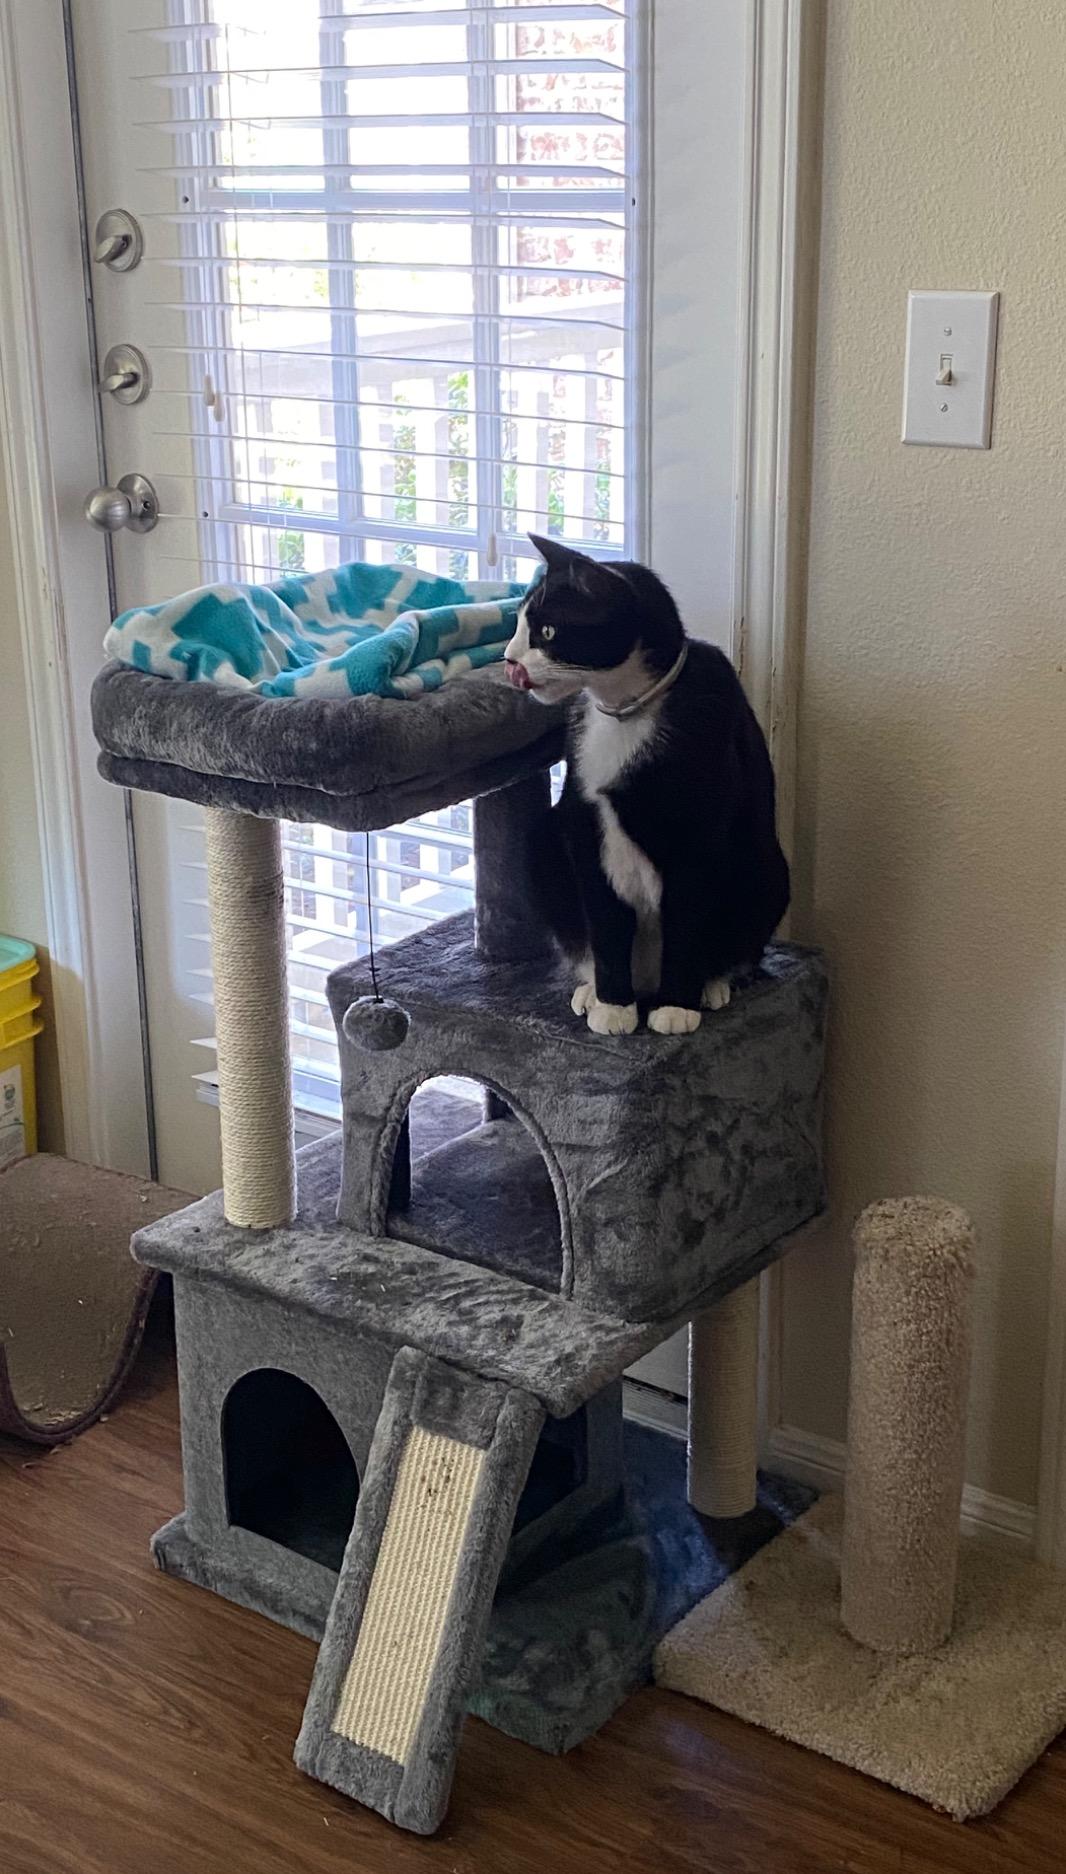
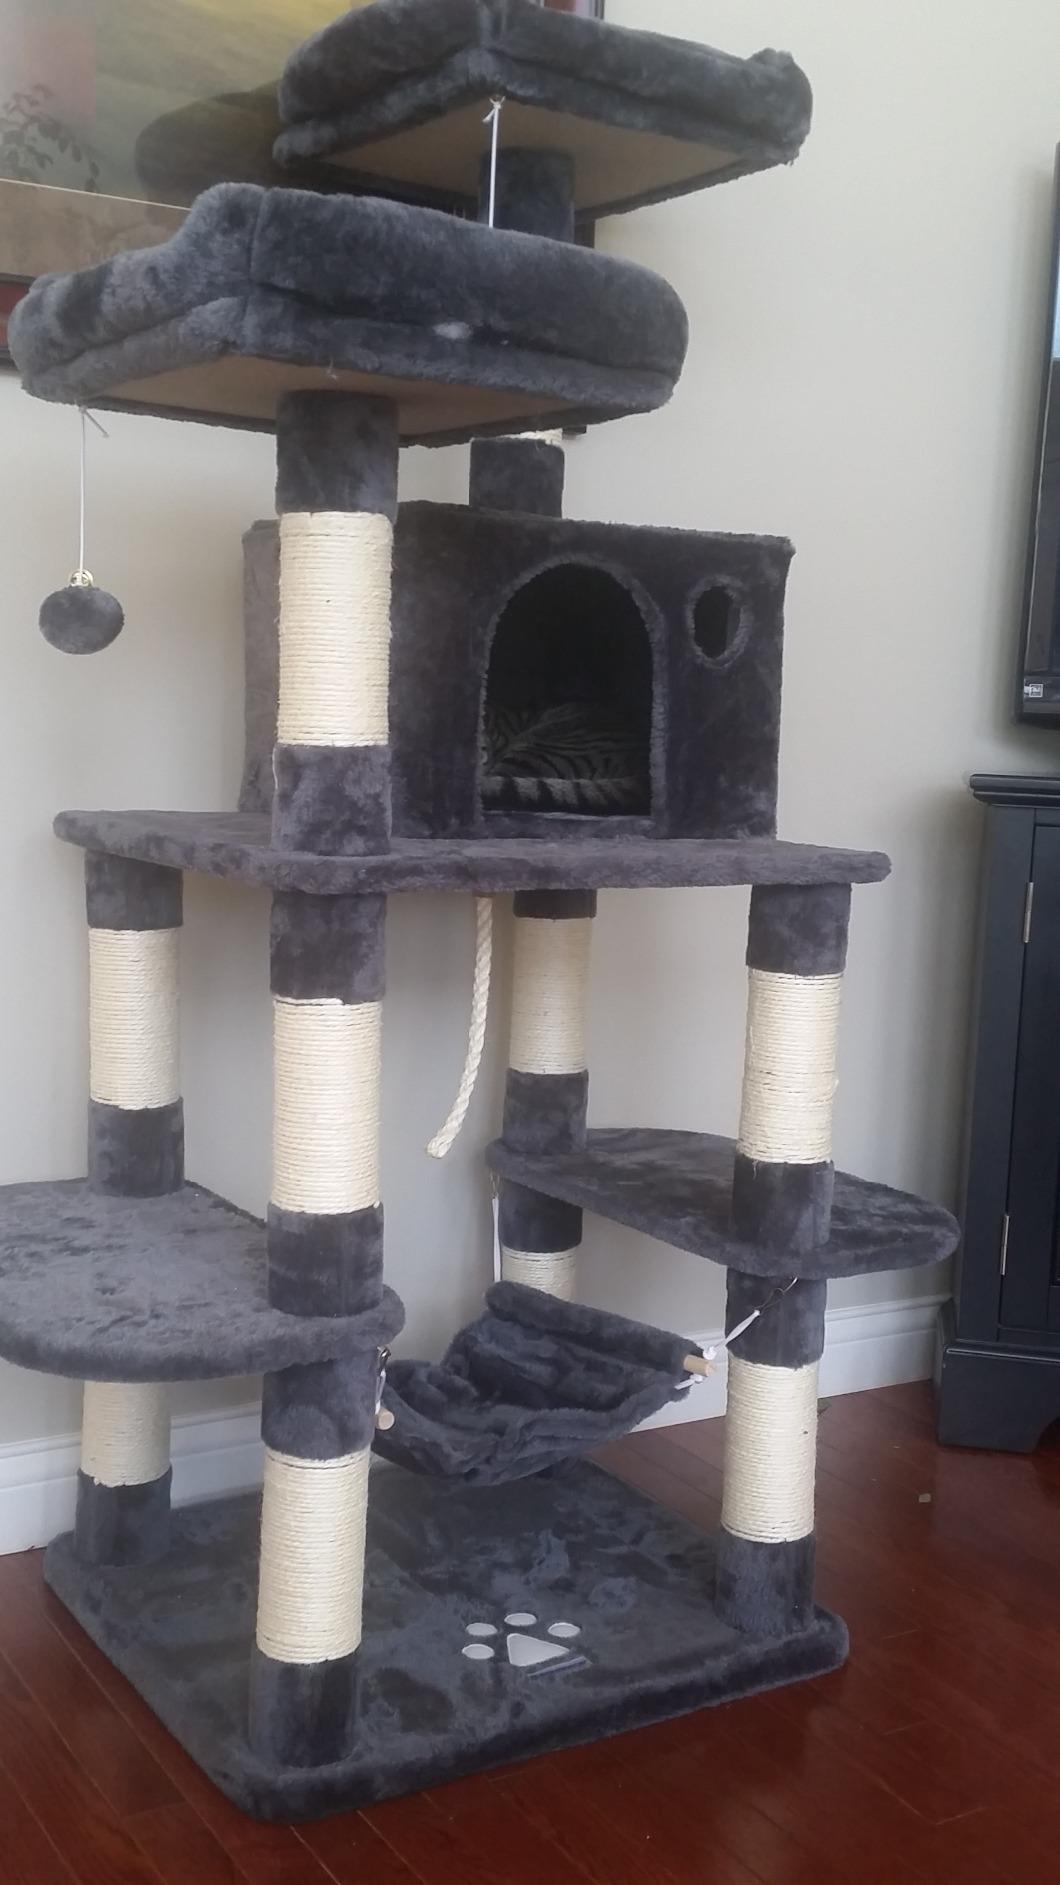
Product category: items_cat tree
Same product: no